Prosymna (village)

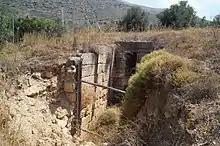
Ruins of the wall of the dromos and doorway of the Prosymna Tholos

Prosymna is a village located in the municipal unit of Mykines, Argolis, Greece. Frank Klopas was born here. The village is a historical Arvanite settlement.